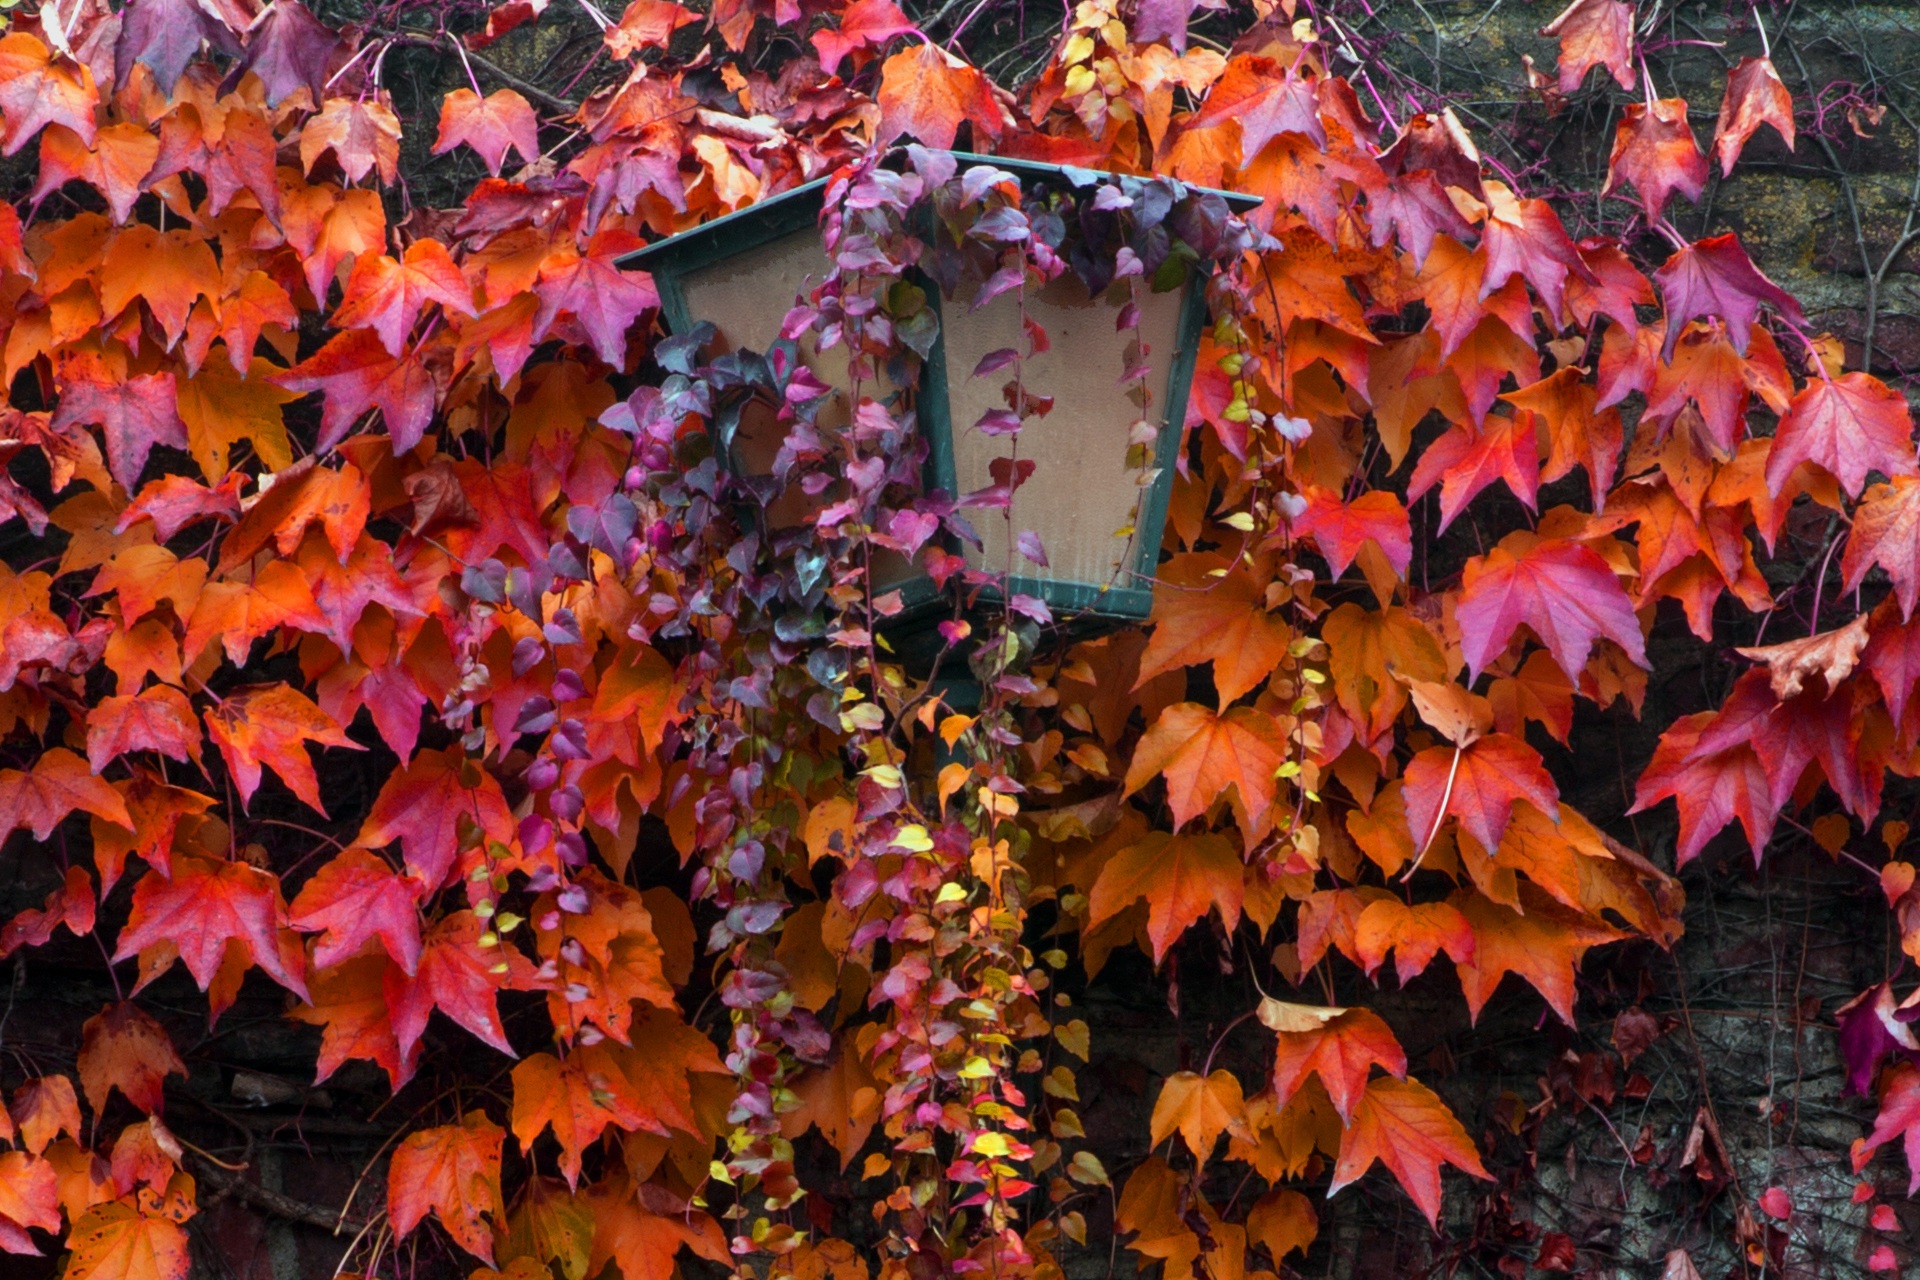
tree, nature, light, plant, leaf, flower, orange, lantern, red, color, autumn, lamp, colorful, lighting, season, street lamp, leaves, transience, autumn leaf, fall foliage, autumn colours, blood red, street lighting, woody plant